Peter Banks

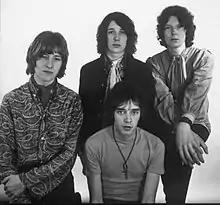
Banks (bottom) in Mabel Greer's Toyshop, 1968

After leaving the Syndicats, Banks joined the Syn which at the time included Chris Squire on bass, Andrew Pryce Jackman on keyboards, Steve Nardelli on vocals, and Gunnar Hákonarson on drums. They recorded two singles, "Created by Clive"/"Grounded" and "Flowerman"/"14 Hour Technicolour Dream", both in 1967, before they split. Later that year, Banks and Squire joined Mabel Greer's Toyshop with Clive Bayley on rhythm guitar and vocals and Bob Hagger on drums. In the spring of 1968 Banks left the band to join Neat Change, with whom he recorded one single, "I Lied to Aunty May". He was fired from the band after his bandmates wanted to adopt a skinhead look, and Banks refused to cut his hair. Meanwhile, Jon Anderson had joined Mabel Greer's Toyshop as lead vocalist, and Hagger was replaced by drummer Bill Bruford. The four entered a period of rehearsals in London, during which Banks replaced a departing Bayley and keyboardist Tony Kaye was brought in to round out the group.